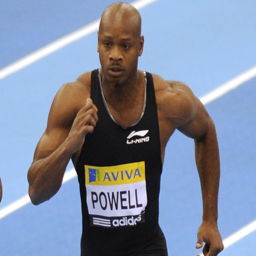
olympic athlete - held the 100m world record before bolt .